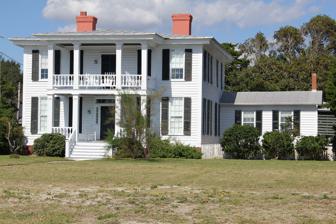
Building: Gibbs House (Beaufort, North Carolina)
Country: Unknown
Year built: 1851
Historic house in North Carolina, United States United States historic place Gibbs House U.S. National Register of Historic Places Gibbs House, September 2012 Show map of North Carolina Show map of the United States Location 903 Front St., Beaufort, North Carolina Coordinates 34°42′50″N 76°39′34″W / 34.71389°N 76.65944°W / 34.71389; -76.65944 Area less than one acre Built 1851 ( 1851 ) Architectural style Greek Revival NRHP reference No. 73001302 Added to NRHP March 14, 1973 Gibbs House is a historic home located at Beaufort , Carteret County, North Carolina . It was built about 1851, and is a two-story, five bay by four bay, nearly square Greek Revival style dwelling. It features a two-tier porch with four paneled posts.  The house was used in the 1880s by marine scientists from the Johns Hopkins University . The Johns Hopkins Seaside Laboratory operated here for some ten years, probably the first school of marine biology in the United States. It was listed on the National Register of Historic Places in 1973. References